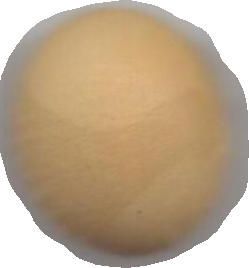
Variety: Dega